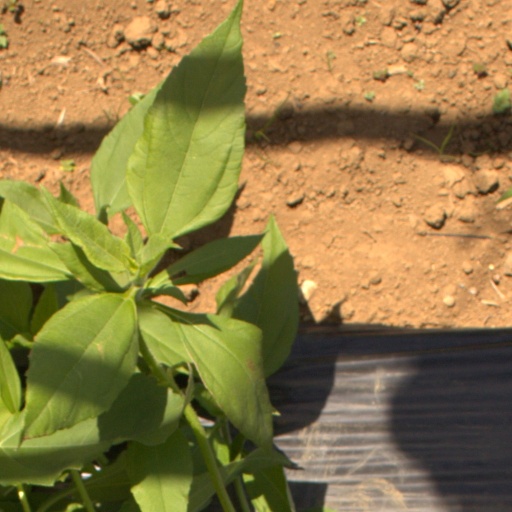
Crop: Jerusalem artichoke